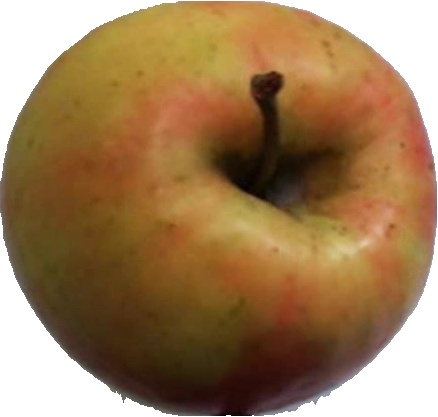
Label: apple_pink_lady_1